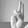
ASL letter: U